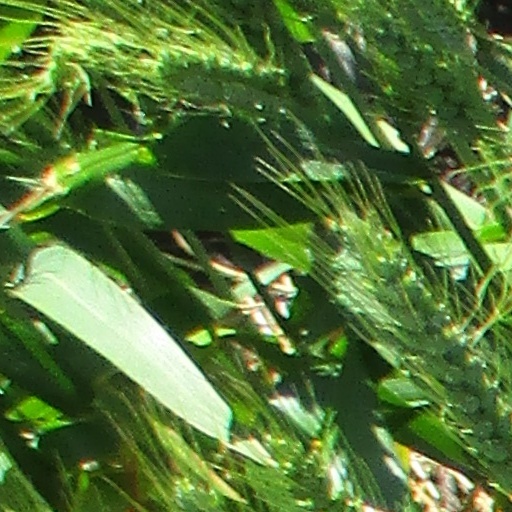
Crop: wheat